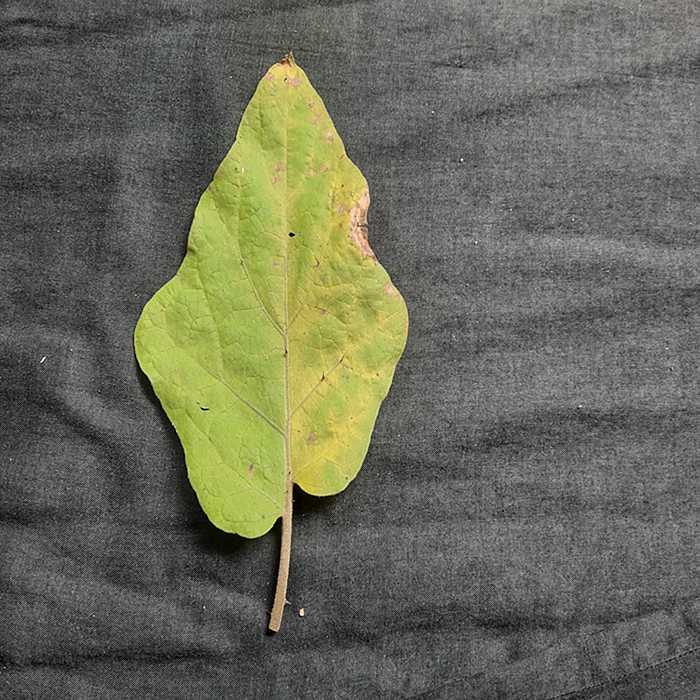
Plant: Eggplant
Label: Eggplant verticillium wilt